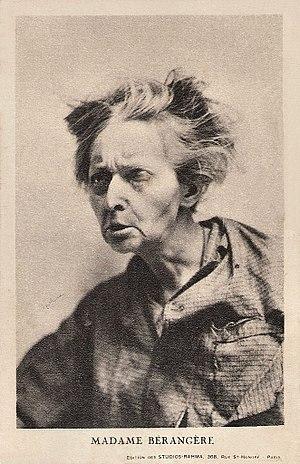
Jeanne Bérangère, née Françoise Marie Charlotte Béraud le 9 juin 1864 à Ainay-le-Château en Auvergne et morte le 19 novembre 1928 en son domicile dans le 17ᵉ arrondissement de Paris, est une actrice française dont la carrière s'étend sur près de quarante ans au théâtre, mais aussi à l'écran à l'époque du cinéma muet.